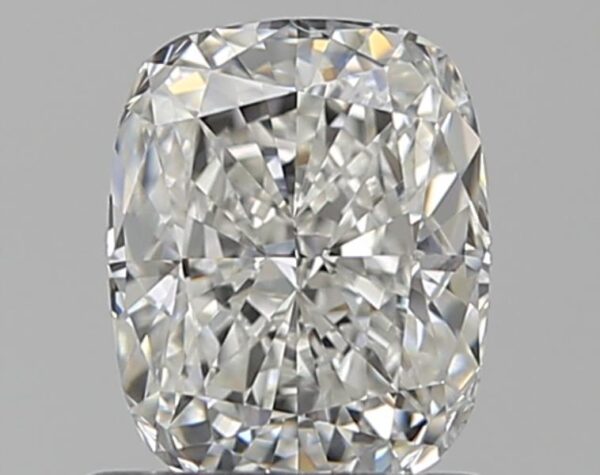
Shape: cushion
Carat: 1.01
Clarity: VS1
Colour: G
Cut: EX
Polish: EX
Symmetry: VG
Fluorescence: F
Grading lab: GIA
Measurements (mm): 6.39 x 5.22 x 3.55